House Peters

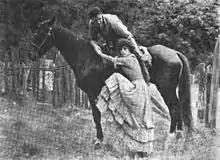
Peters lifts Beatriz Michelena onto his horse in "Salomy Jane" (1914)

After enjoying his greatest success as the good-bad hero of "The Girl of the Golden West" (1915), Peters' career peaked in the early 1920s. He signed with Universal Studios for six films in 1924, hoping for a comeback. The results, however, were mostly mediocre and he was soon demoted to supporting roles. Retired after 1928's "Rose Marie", Peters returned for a guest appearance in "The Old West", a 1952 Gene Autry film that also featured his son, House Peters Jr., who subsequently enjoyed a lengthy film career portraying villains as well as Procter and Gamble's Mr. Clean character in cleaning product commercials from the late 1950s into the '60s.